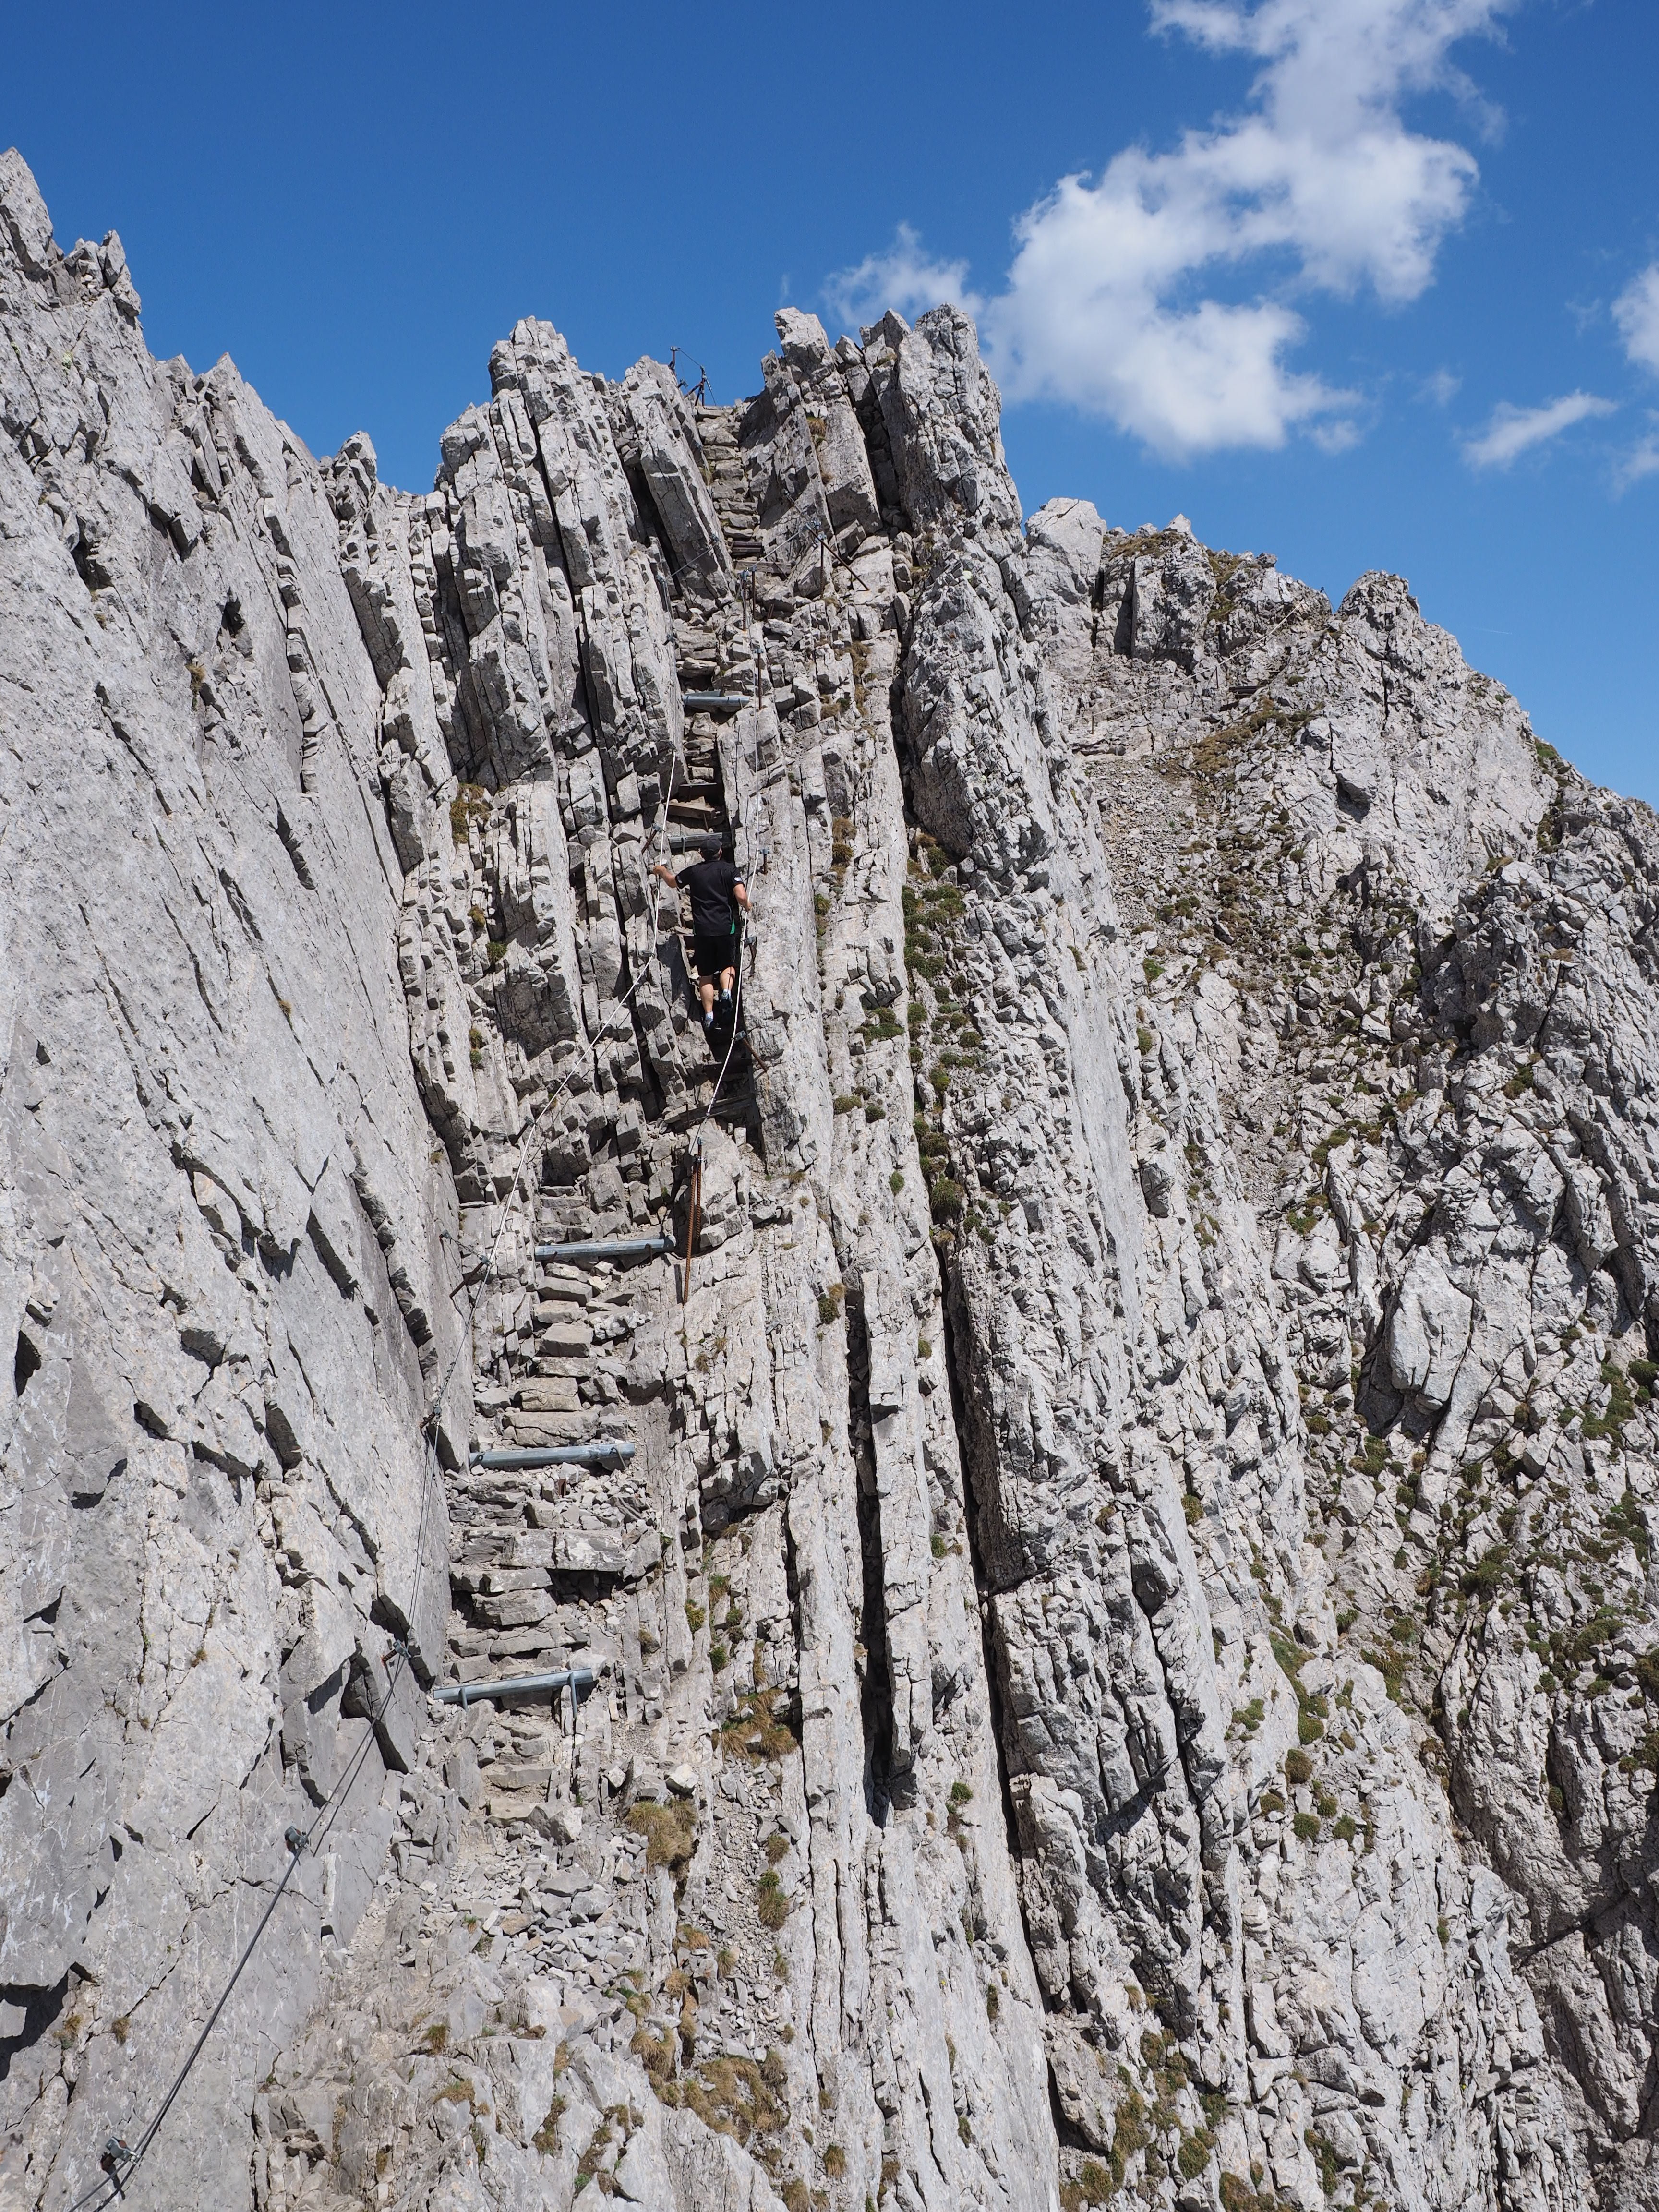
rock, walking, mountain, trail, adventure, mountain range, recreation, formation, cliff, climbing, terrain, ridge, summit, exposed, mountaineering, geology, sports, badlands, plateau, appenzell, swiss alps, landform, s ntis, mountain pass, scramble, outdoor recreation, mountainous landforms, geological phenomenon, the rope, s ntis region, alpstein region, lenses ridge